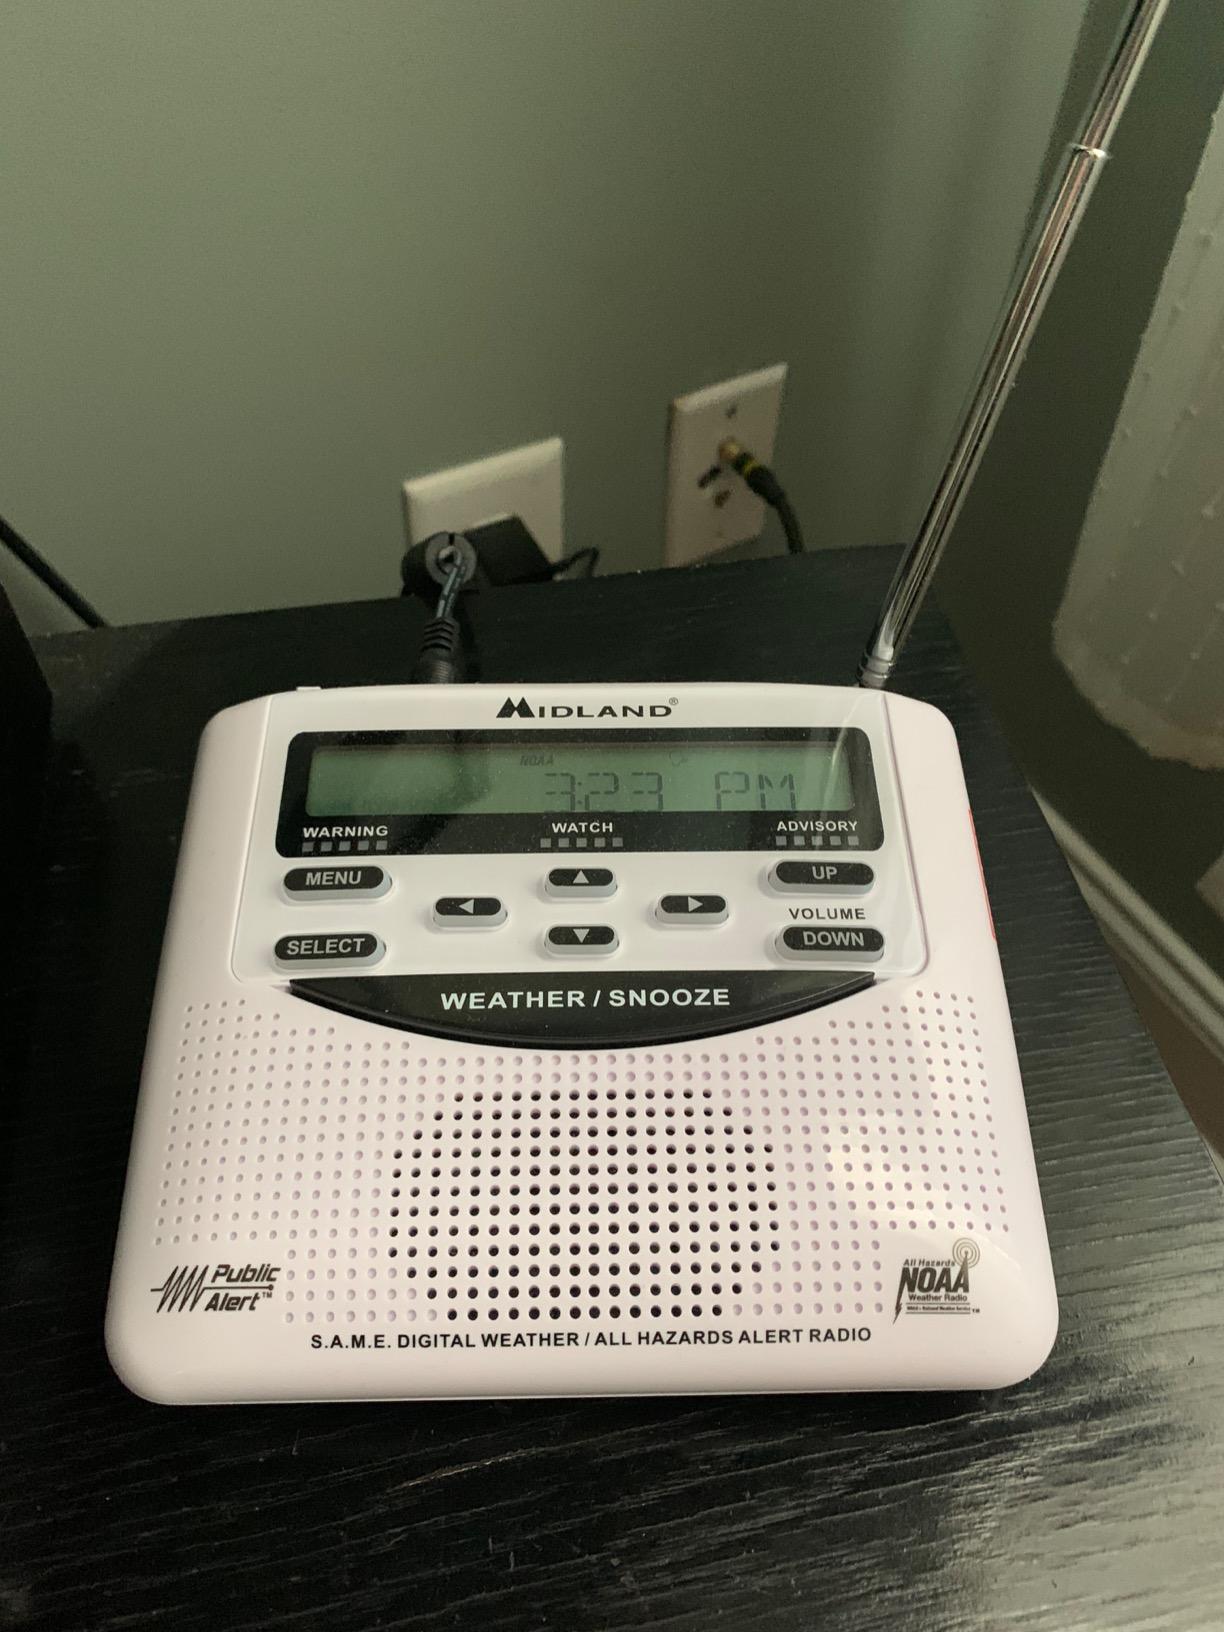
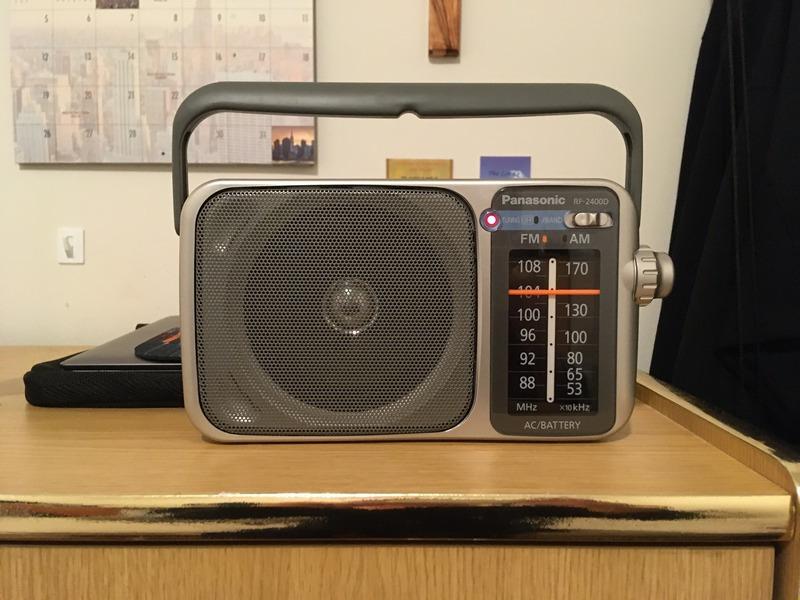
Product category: radio
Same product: no